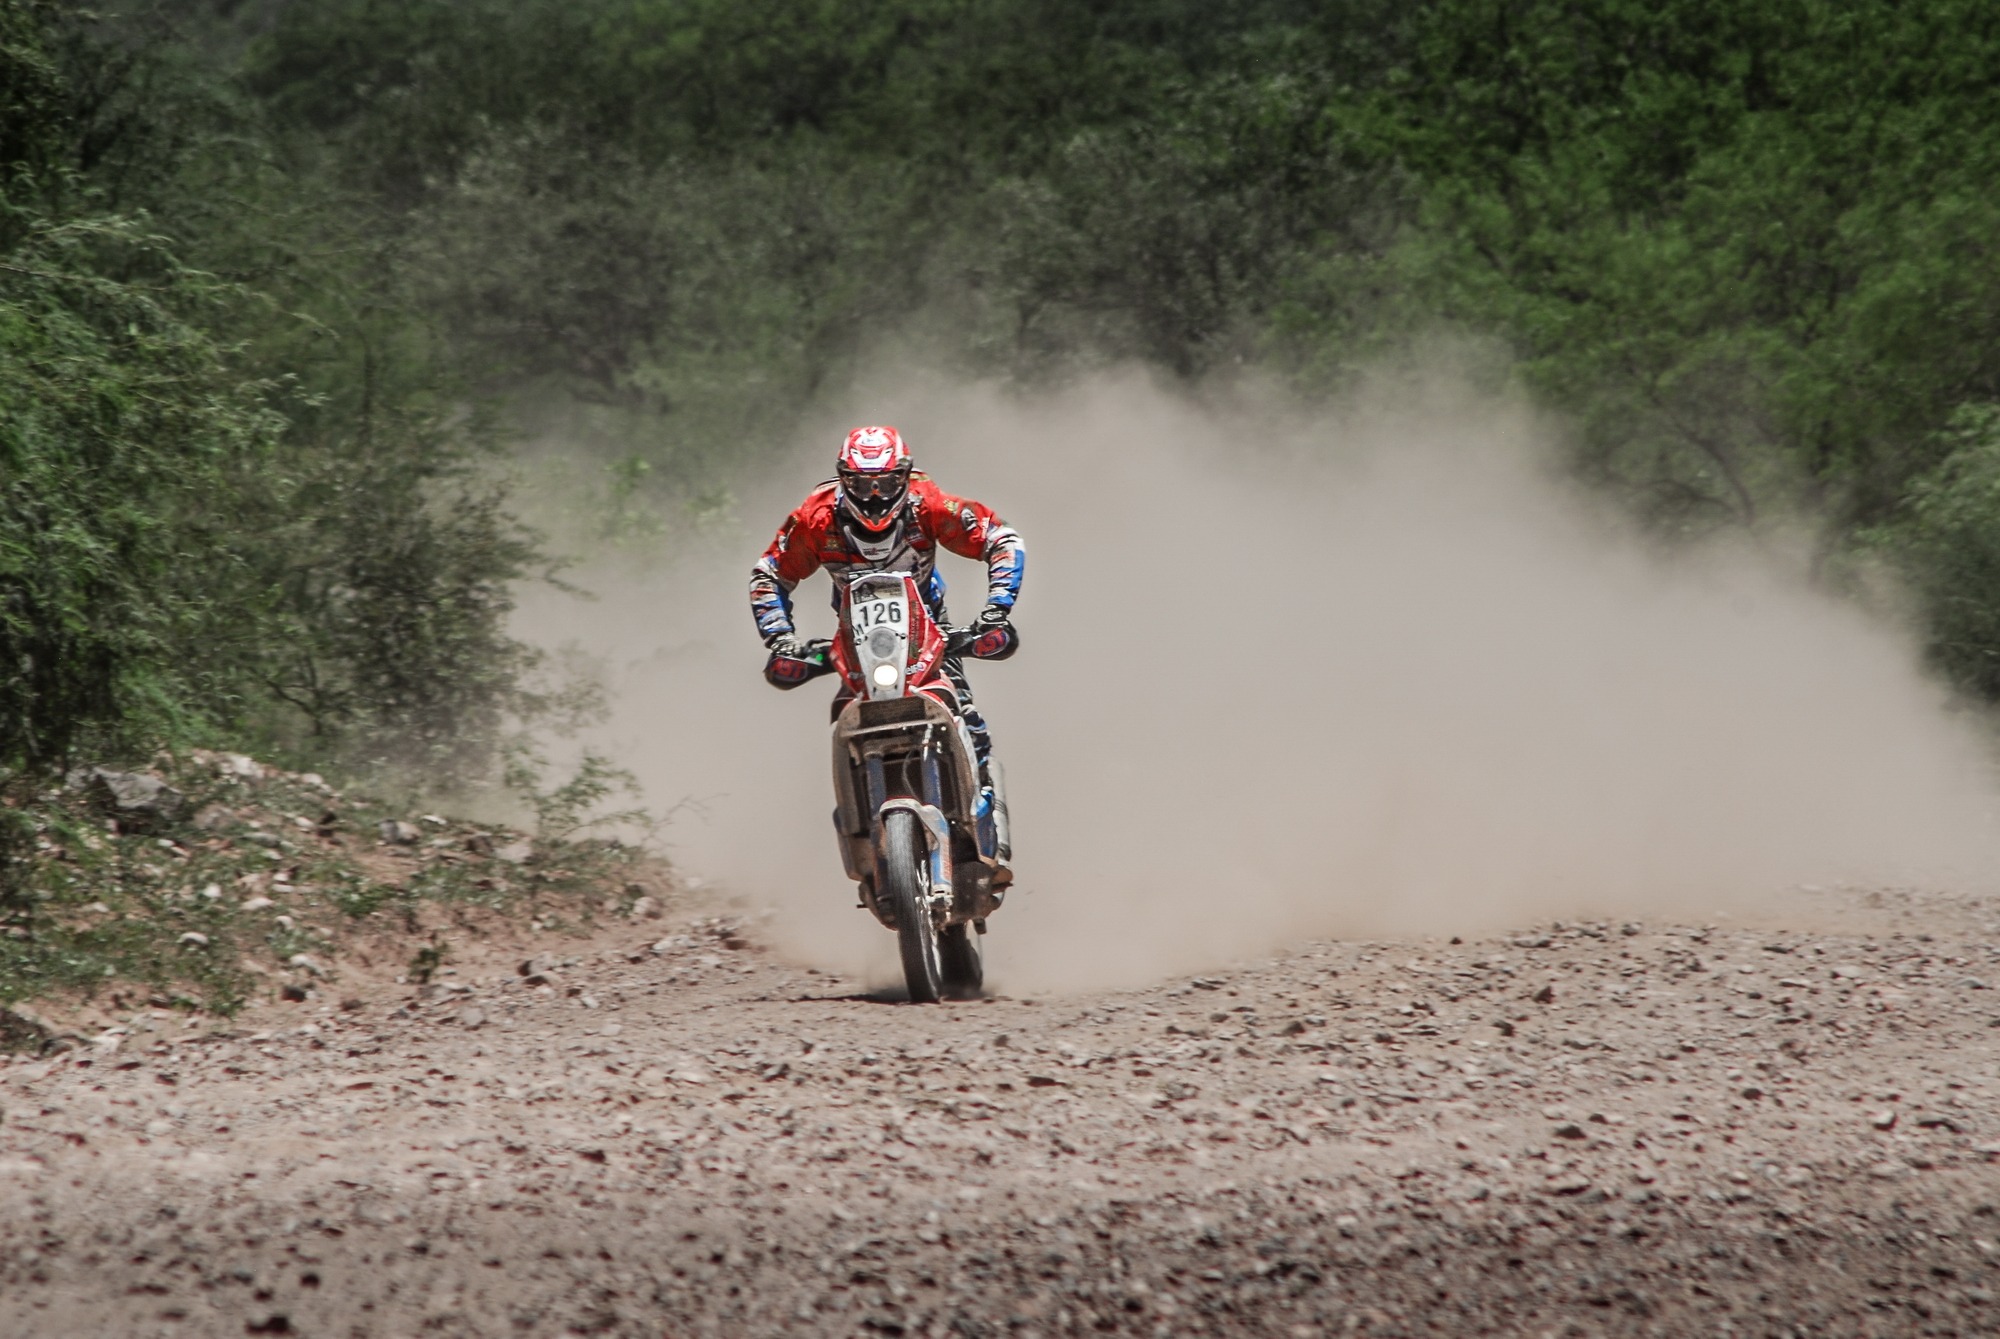
automobile, driving, bike, transportation, transport, vehicle, motorcycle, motocross, drive, soil, auto, extreme sport, motorbike, speed, automotive, race, sports, engine, racing, motor, motorsport, enduro, dakar, dirt bike, motorcycle racing, motocycle, off roading